Macchi M.9

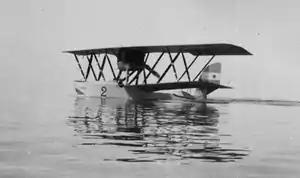
A M.9 of the Argentine Naval Aviation, circa 1920s

The Macchi M.9 was a flying boat bomber designed by Alessandro Tonini and produced by Macchi in Italy close to the end of World War I and shortly afterwards.